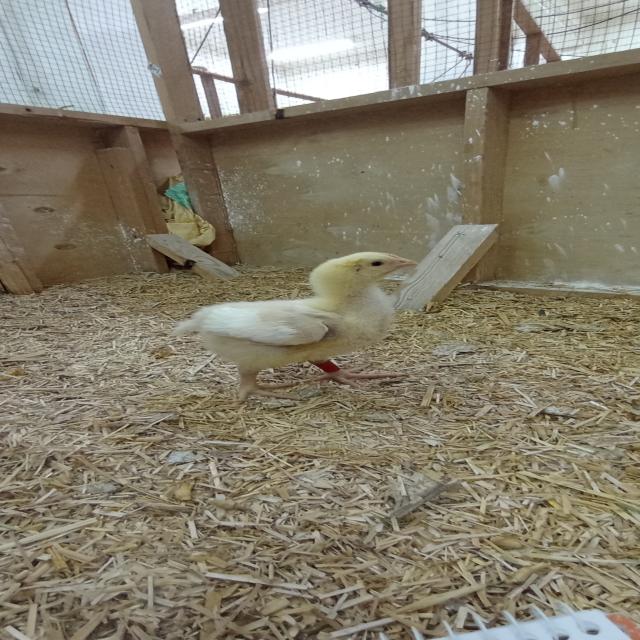
Weight: 403 g